University of the Philippines Diliman

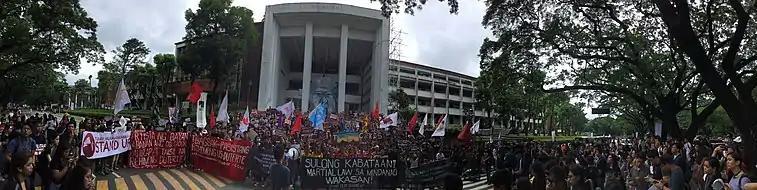
Activist organizations in UP Diliman in front of Palma Hall led a student walkout protest in 2019 commemorating the 47th anniversary of the declaration of martial law.

Benitez Hall, home to the College of Education, is named after Francisco F. Benitez, the first dean of the School of Education. Its design features a balanced facade with a prominent pediment and pilastered entrance, reinforcing its function as a center of learning and teacher training. During World War II, the building was repurposed as a military quarters by Japanese forces, and it was reportedly the site of wartime atrocities, leading to persistent stories of paranormal activity within its halls.